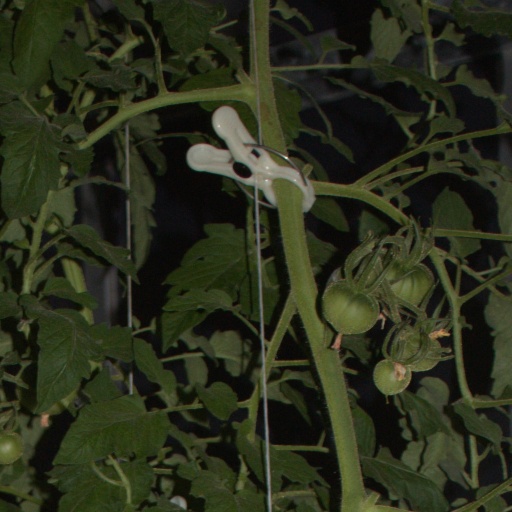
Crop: tomato